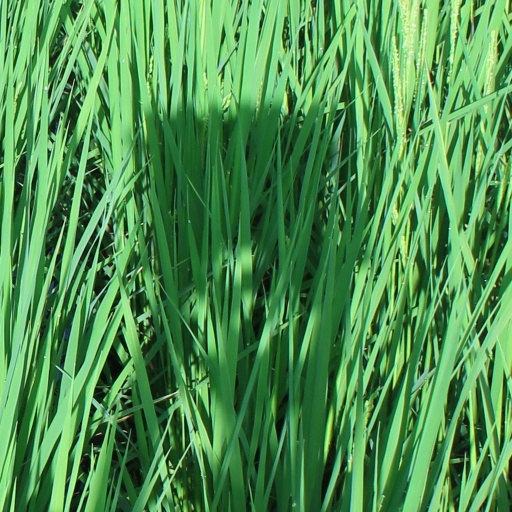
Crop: rice